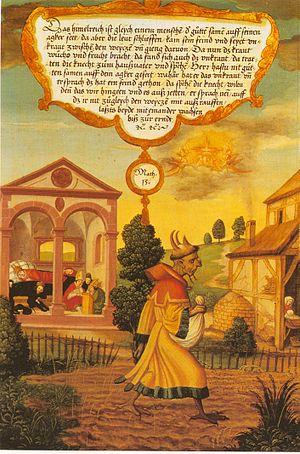
Le Bon Grain et l'Ivraie est une parabole du Nouveau Testament. Elle fait allusion au tri des âmes lors du jugement dernier et à l'importance de porter du bon fruit. La parabole du filet suit celle du bon grain et de l'ivraie dans le chapitre 13 de l'Évangile selon Matthieu.